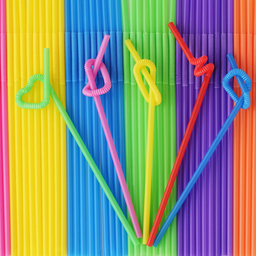
Label: plastic